Karel van Mander House

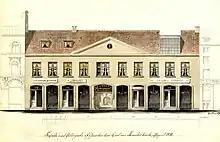
Østergade 15 depicted by Christian O. Zeuthen, 1876.

A number of early Danish photographers worked in the building from the 1860s. The Funen portrait photographer Jens Petersen opened a Photographic studio in the building when he moved his business from Svendborg to Copenhagen in 1863. He was appointed to royal photographer in 1864 and was that same year by Georg Emil Hansen sent to Jutland as war photographer during the Second Schleswig War. In 1864, he moved his studio to the Harsdorff House in Kongens Nytorv.